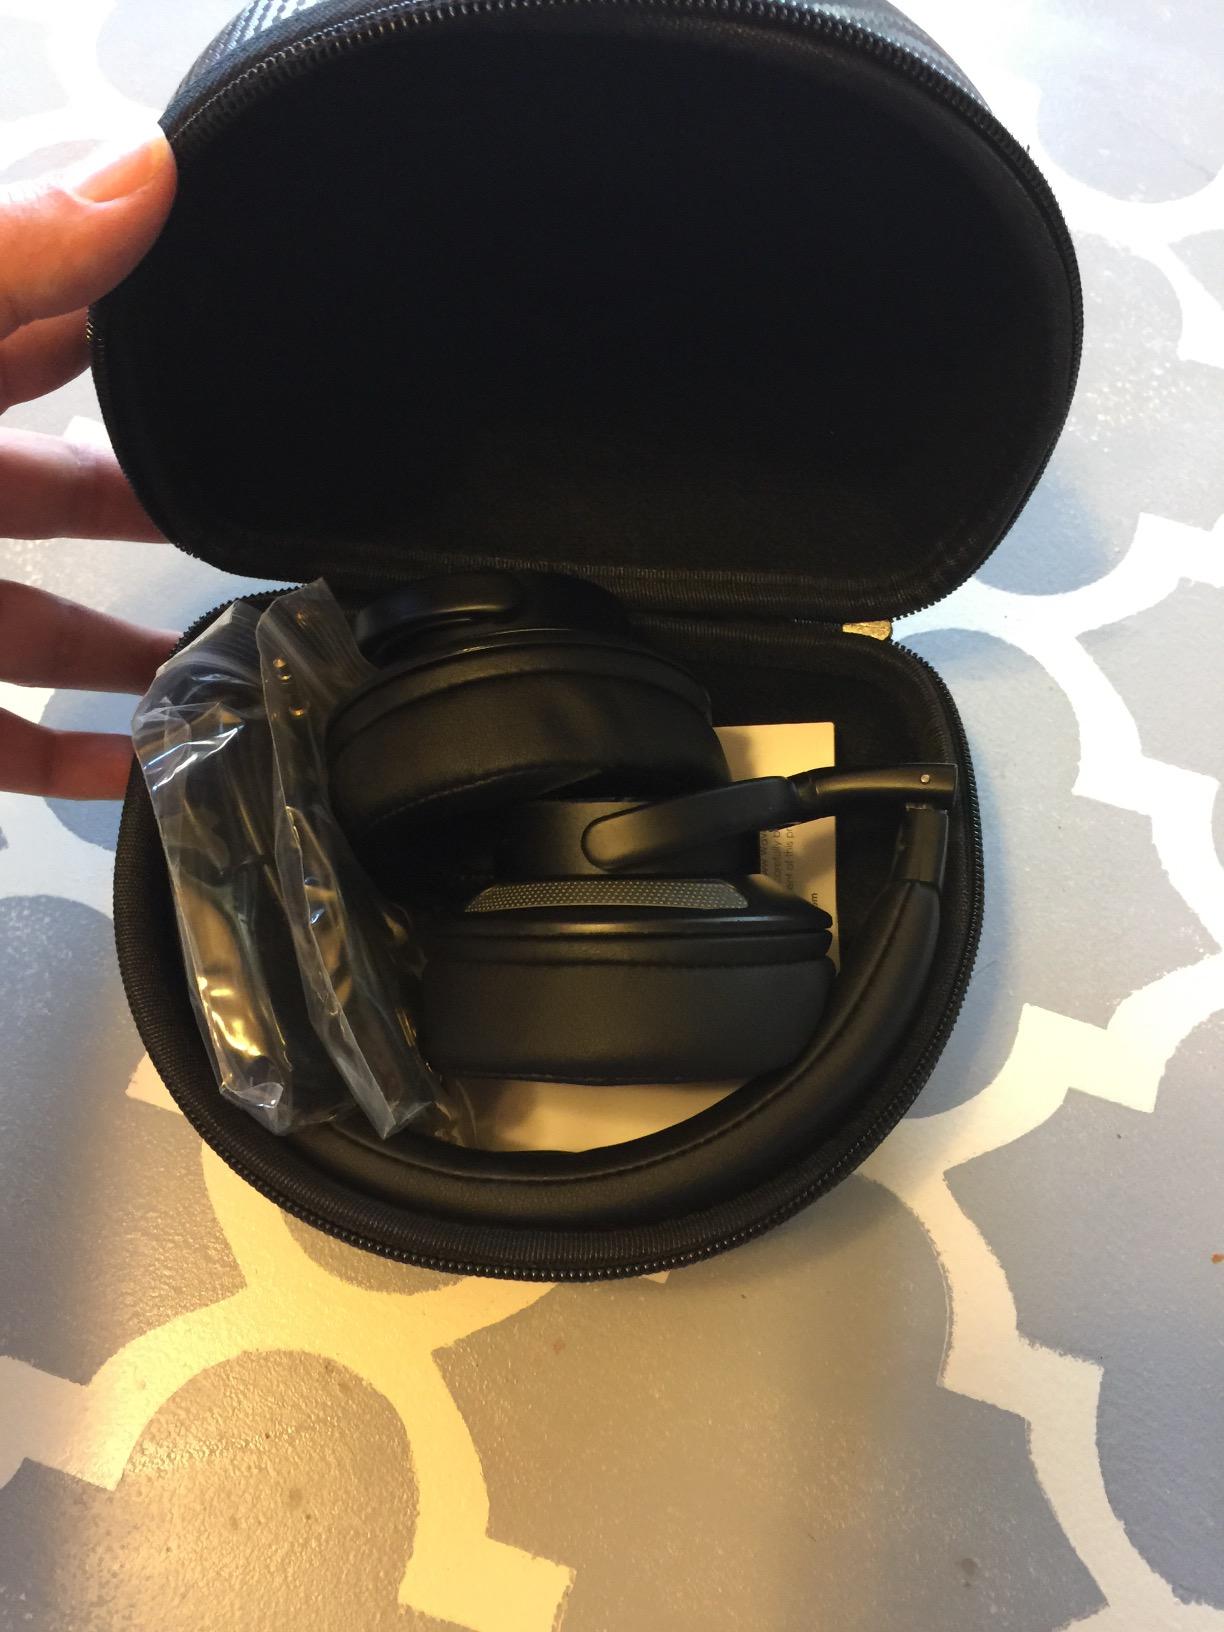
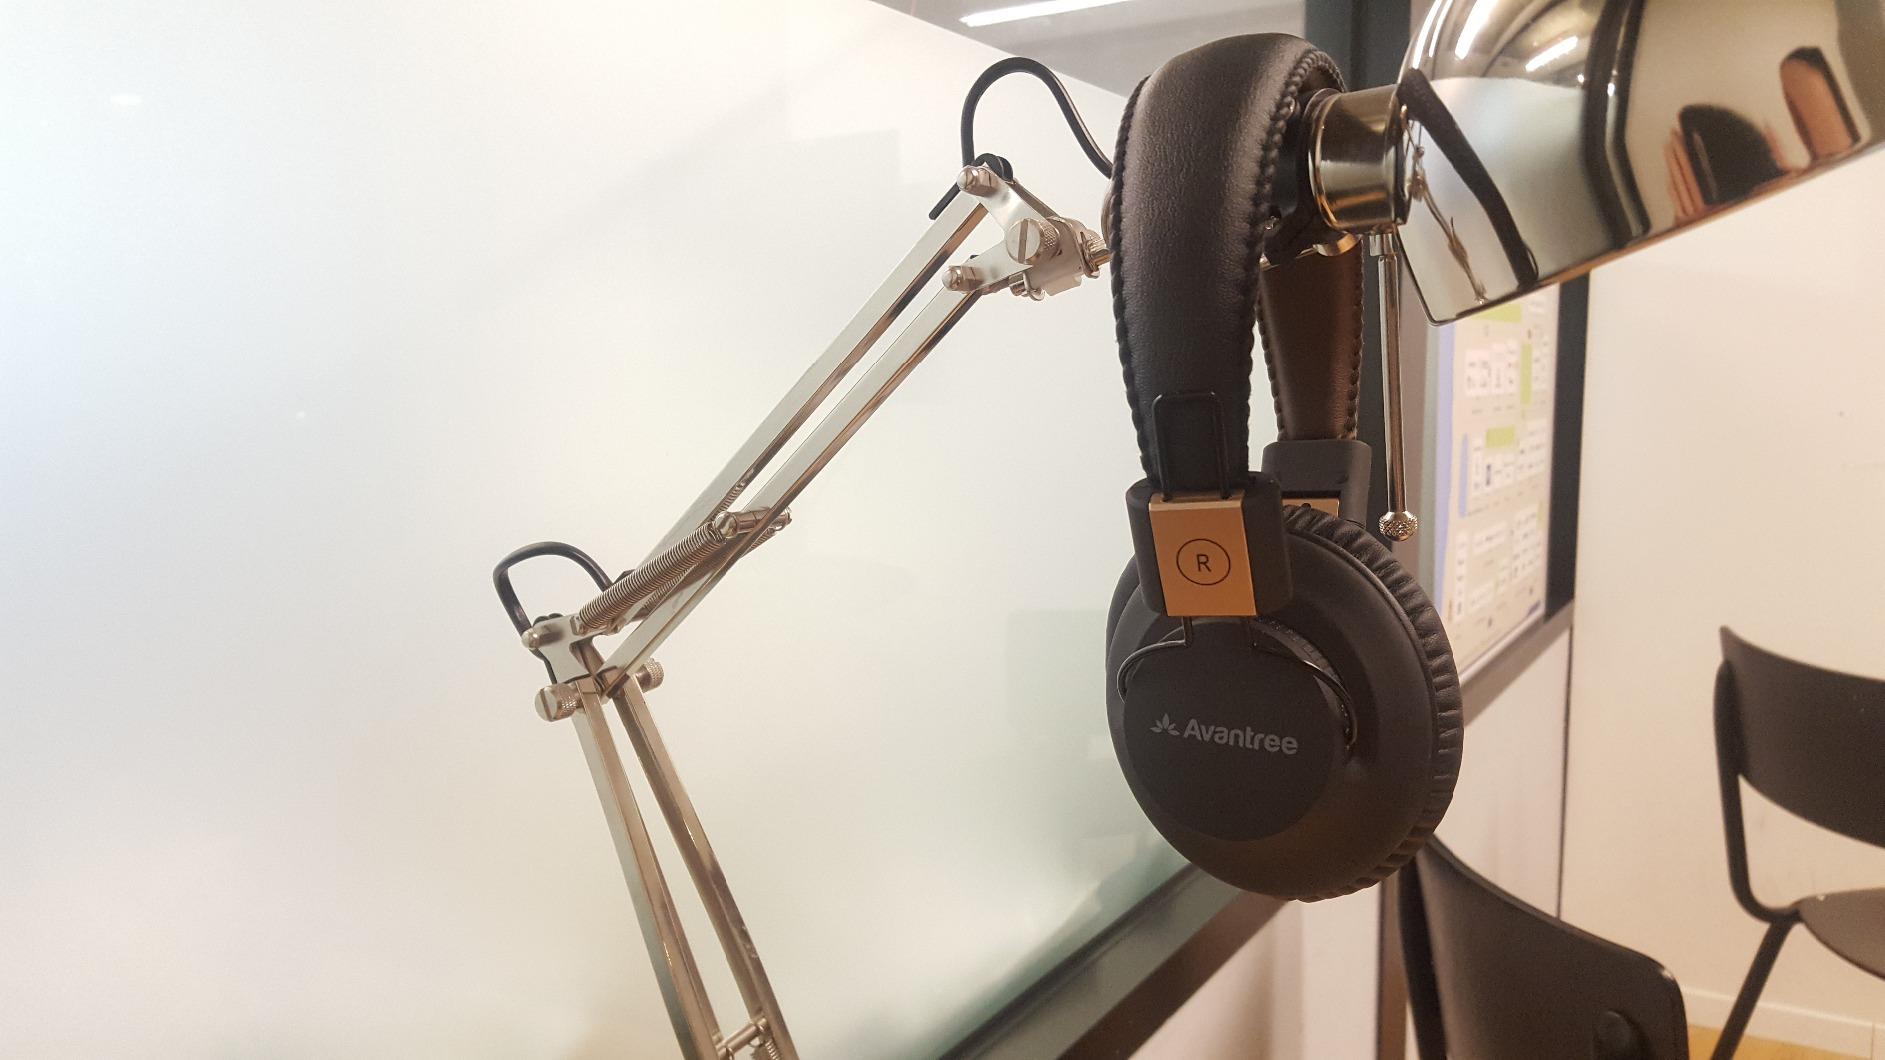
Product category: headphones
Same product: no